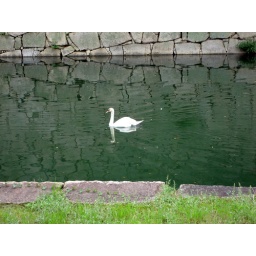
a swan in the moat of a castle in Kyoto